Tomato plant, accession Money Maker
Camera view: vertical (180 deg); turntable rotation: 180 degrees
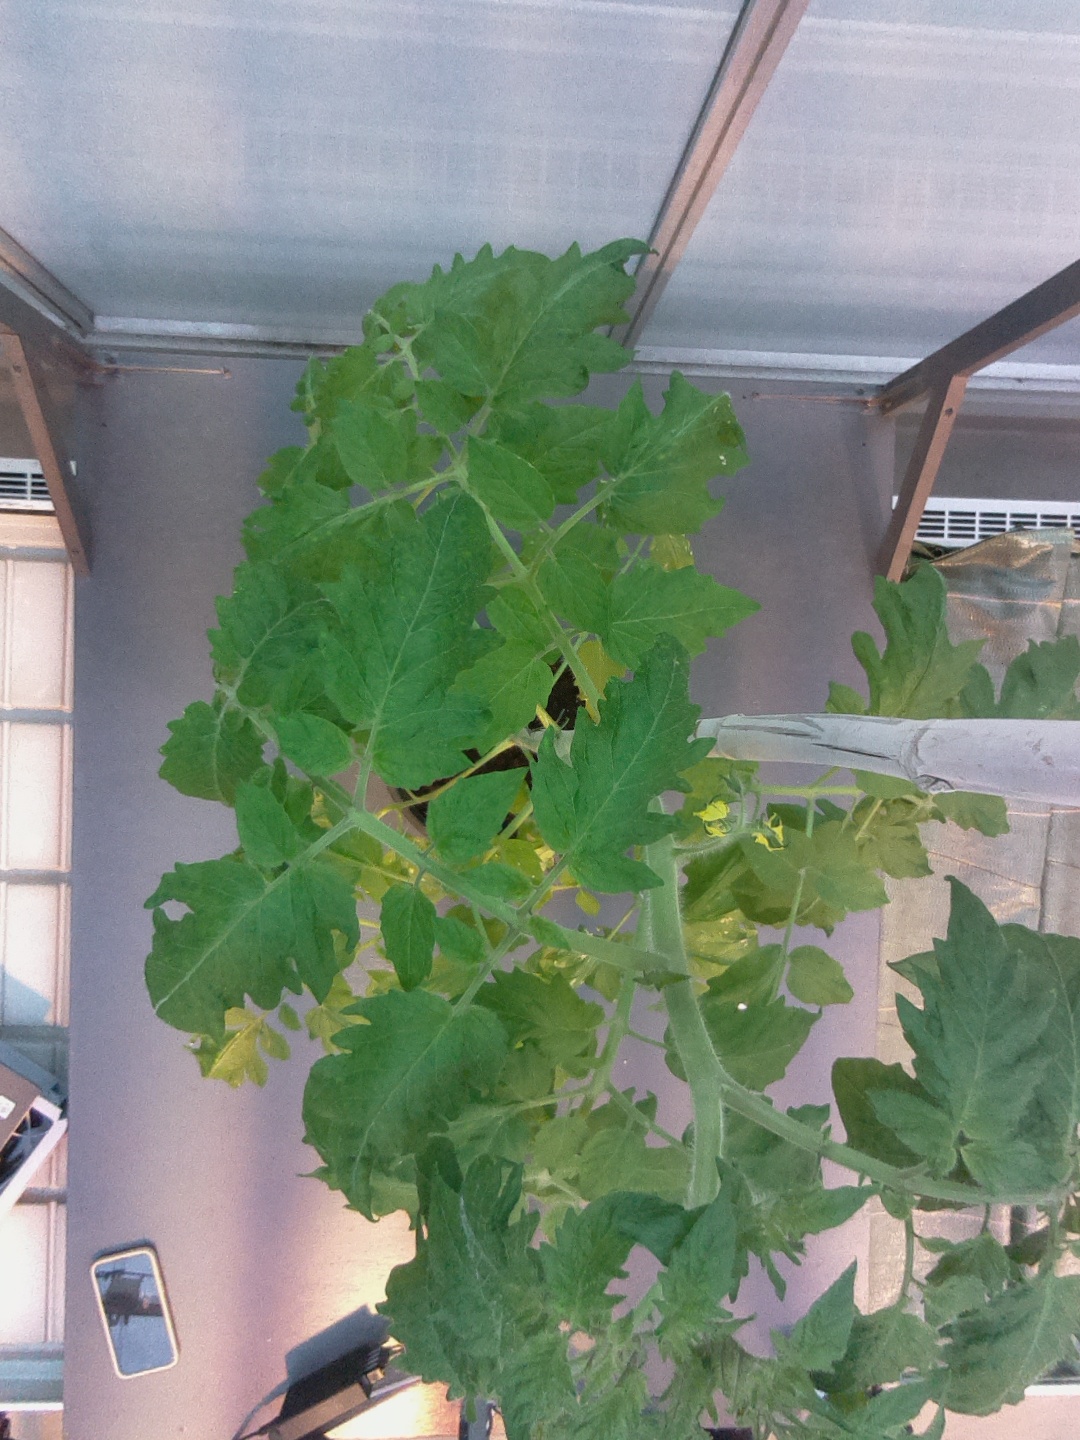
BBCH growth stage 64: 40%-50% of flowers open